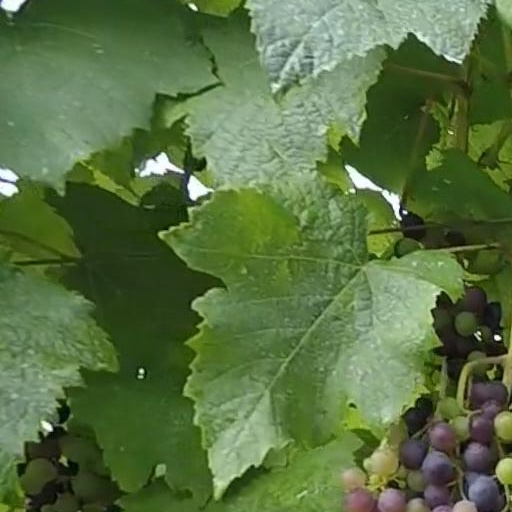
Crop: grape